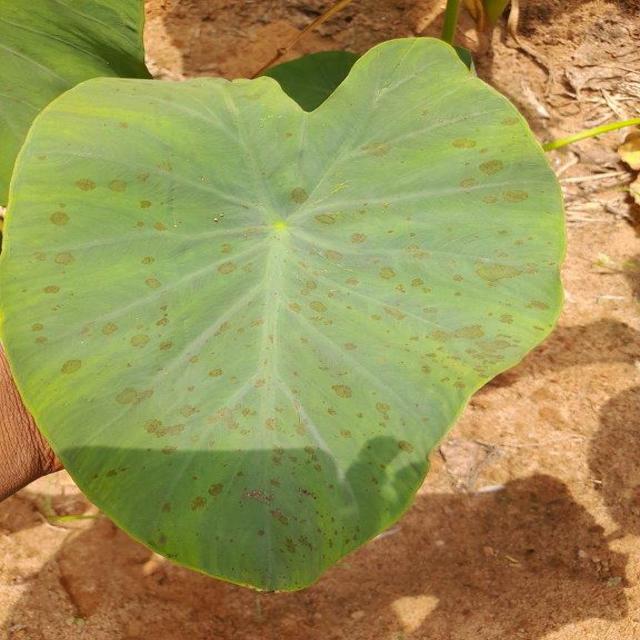
Label: Early_Blight